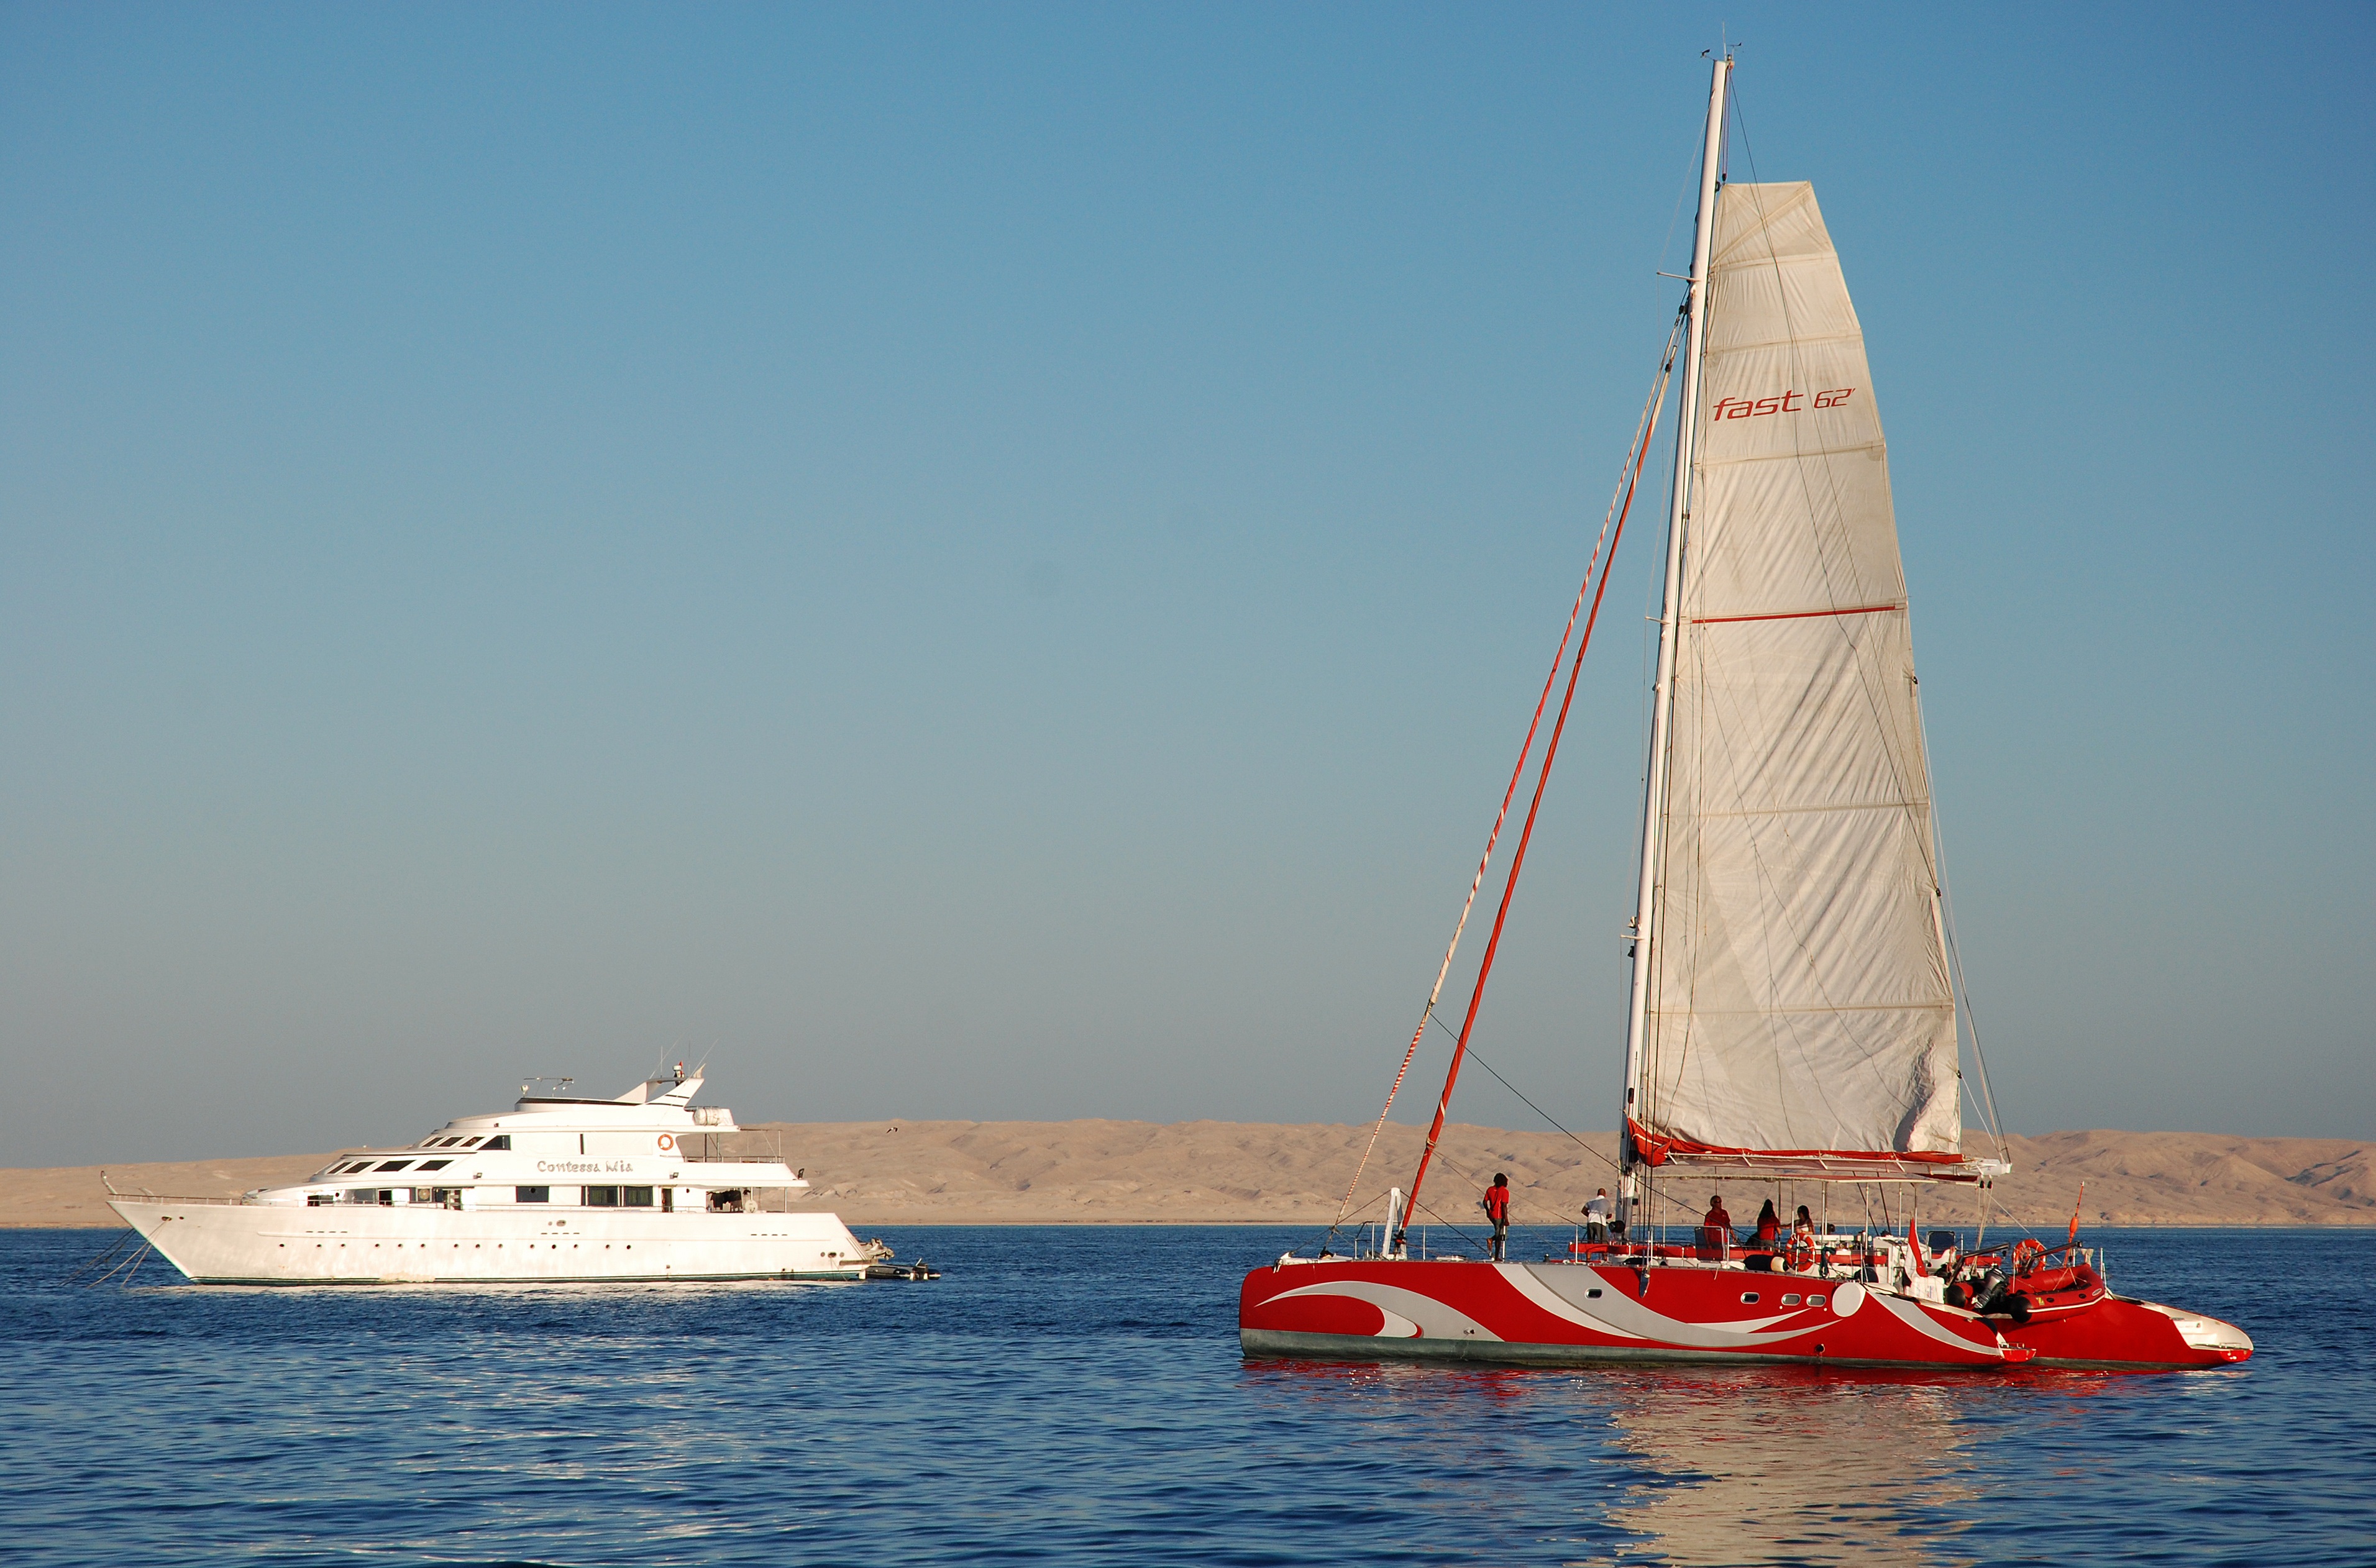
beach, sea, water, nature, boat, ship, summer, vehicle, mast, sailing, yacht, holiday, bay, tourism, sailboat, egypt, sail, landscapes, watercraft, sailing ship, passenger ship, dinghy, yacht racing, dinghy sailing, sailboat racing, depths